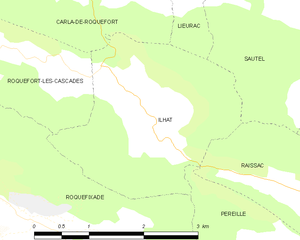
Carte des communes françaises: Ilhat